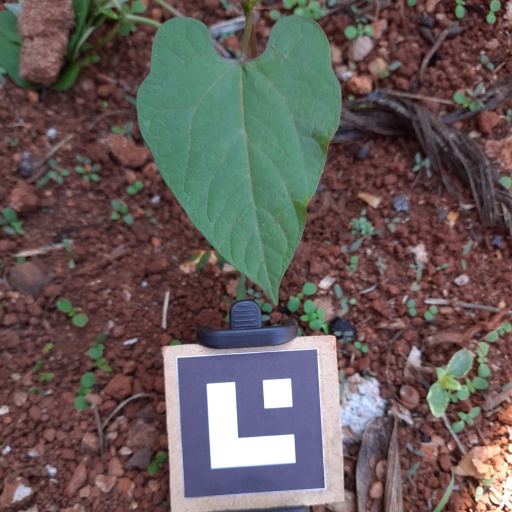
Observations: flat surface, no eating holes, with soild dust, under shade